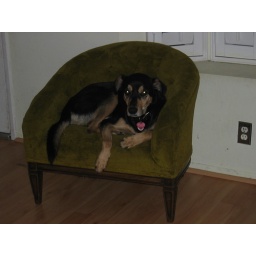
buddy in green chair ii